The Gun Ranger

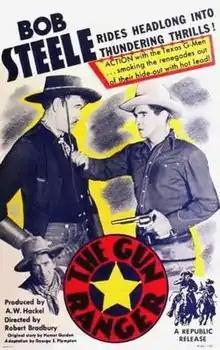
Theatrical release poster

The Gun Ranger is a 1936 American Western film directed by Robert N. Bradbury.